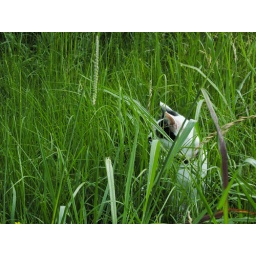
cat in grass